Juniata County, Pennsylvania

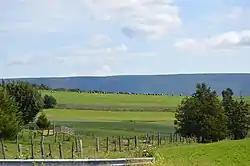
Fields near Tuscarora Creek in Beale Township, with Limestone Ridge in the background

Eight locations in Juniata County are listed on the National Register of Historic Places. They were listed between 1972 and 1986. They include the Academia Pomeroy Covered Bridge, the Tuscarora Academy, and the Book site in Beale Township; the Lehmans-Port Royal Bridge in Milford Township; and the East Oriental and North Oriental covered bridges. The Dimmsville Covered Bridge in Greenwood Township had been designated as a historic place, but fell into disrepair and collapsed in April 2017. Eight additional places are eligible for a listing on the National Register of Historic Places. There are five Pennsylvania Historical and Museum Commission historical markers in Juniata County. They commemorate the Tuscarora Path, the Tuscarora Academy, Patterson's Fort, Fort Bingham, and Juniata County itself.